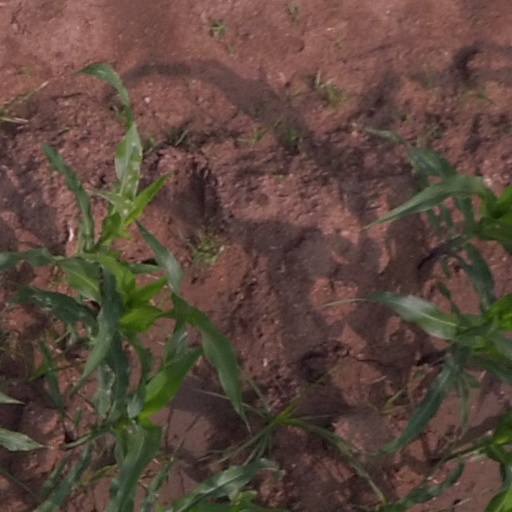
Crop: maize; corn